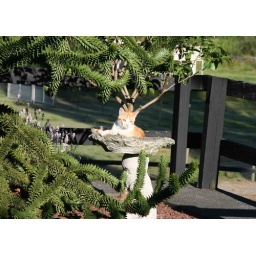
cat in the bath